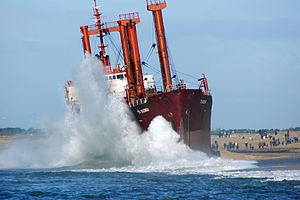
Le lendemain de l'échouage à Erdeven, l'assaut des vagues de la marée montante sur la coque du TK Bremen. Information about TK Bremen may be found at IMO 8113487. A ship can change name and flag state through time, but the IMO number remains the same through the hull's entire lifetime. As a result, it can be useful to identify a ship by using the IMO number.
Le TK Bremen est un cargo battant pavillon maltais qui s'est échoué le 16 décembre 2011 à Erdeven, situé sur la côte de Bretagne sud en France en suscitant une importante couverture médiatique et une vive polémique. Ce vraquier de taille modeste construit en 1982 dans un chantier naval de Pusan en Corée du Sud a été, depuis son lancement, la propriété successive de plusieurs armateurs en changeant parfois de pavillon. Inspecté régulièrement il ne présente pas de défaut de sécurité majeur au moment de l'échouement.
L'échouement est l'immobilisation accidentelle d'un navire sur un haut-fond, c’est-à-dire dans un endroit où le navire ne dispose plus assez de profondeur d'eau sous sa coque pour naviguer. L'échouement se produit généralement non loin de la côte, mais il peut également se produire au large dans une zone de mer moins profonde. Lorsque l'immobilisation résulte d'une action volontaire on parle d'échouage.